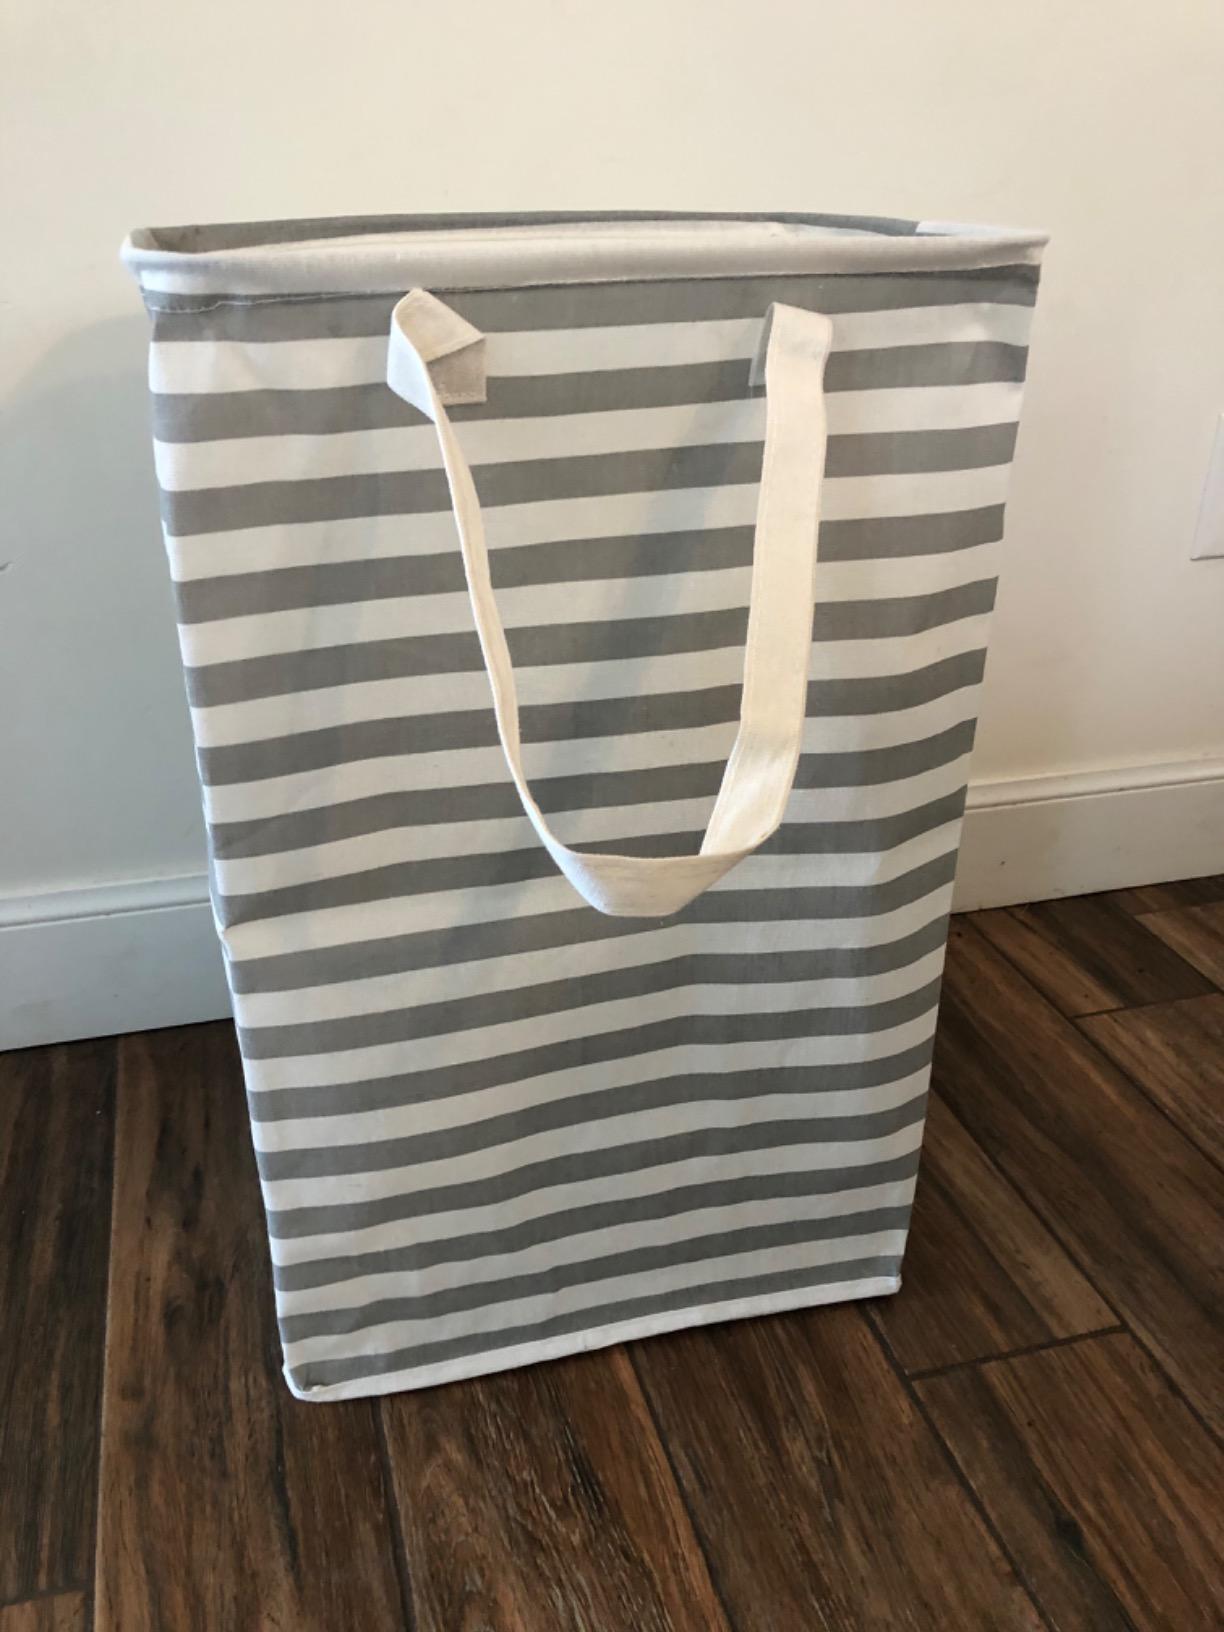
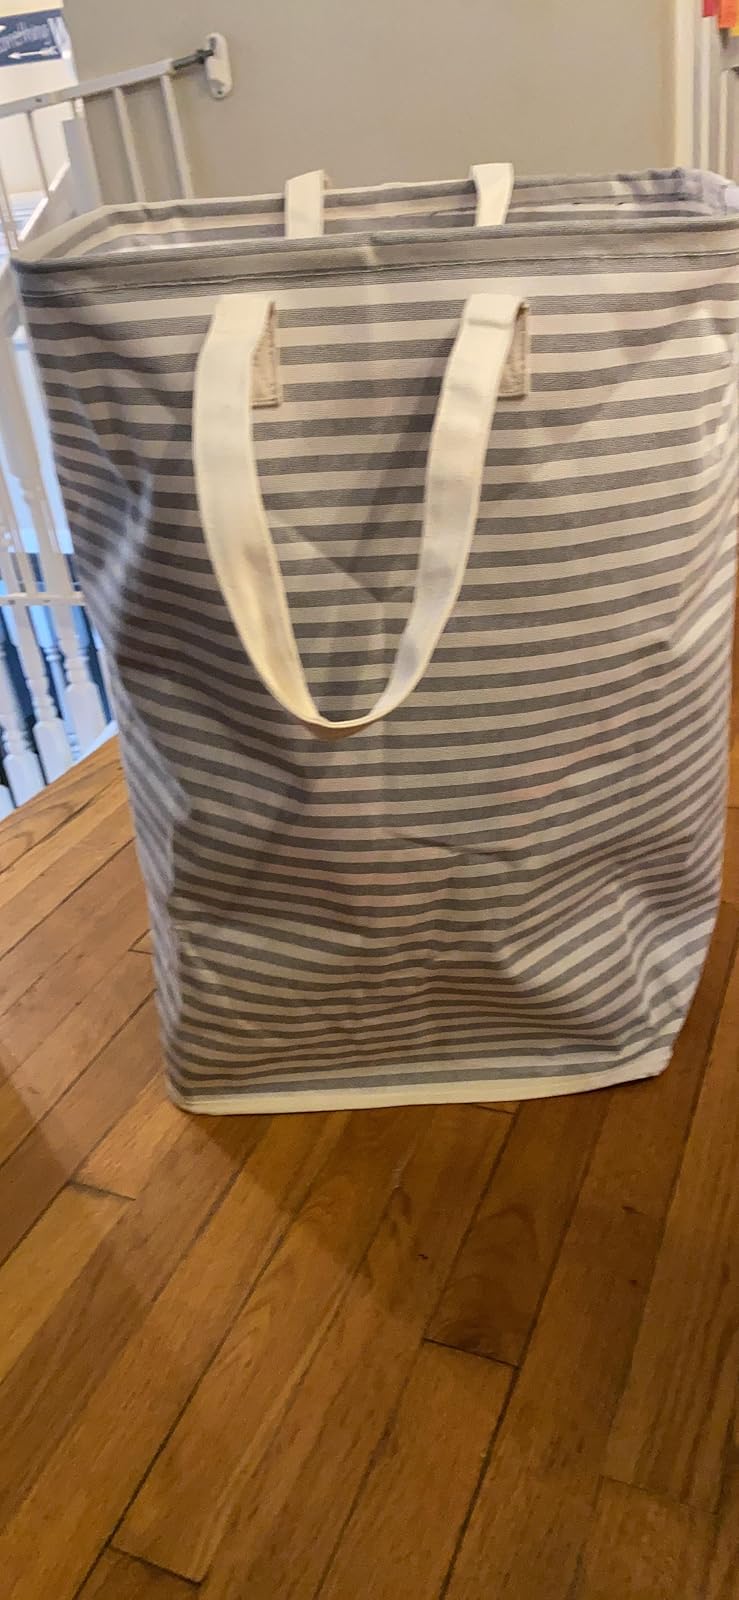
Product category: items_hamper
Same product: no